Pointe-aux-Trembles

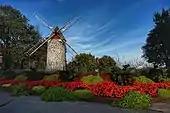
Windmill in Pointe-aux-Trembles

One can find a windmill, at the corner of Notre-Dame Street and Third Avenue, which was built in 1719. Its three storeys make it the tallest windmill in Québec that still stands. In 1650 the Grou family of Rouen France established a land holding here.